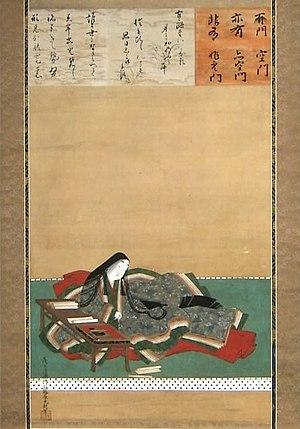
Copie de Tosa Mitsuoki (1617–1691). Portrait de Murasaki Shikibu, portant un jūnihitoe. Peinture, XVIIe siècle. Collection de la société Ishiyama. On rapporte que la poétesse Murasaki Shikibu s'étant retirée pour la prière, une nuit d'août, fut inspirée par le reflet de la pleine lune sur la surface du lac. C'est ainsi qu'elle se mit à écrire le Dit du Gengi.